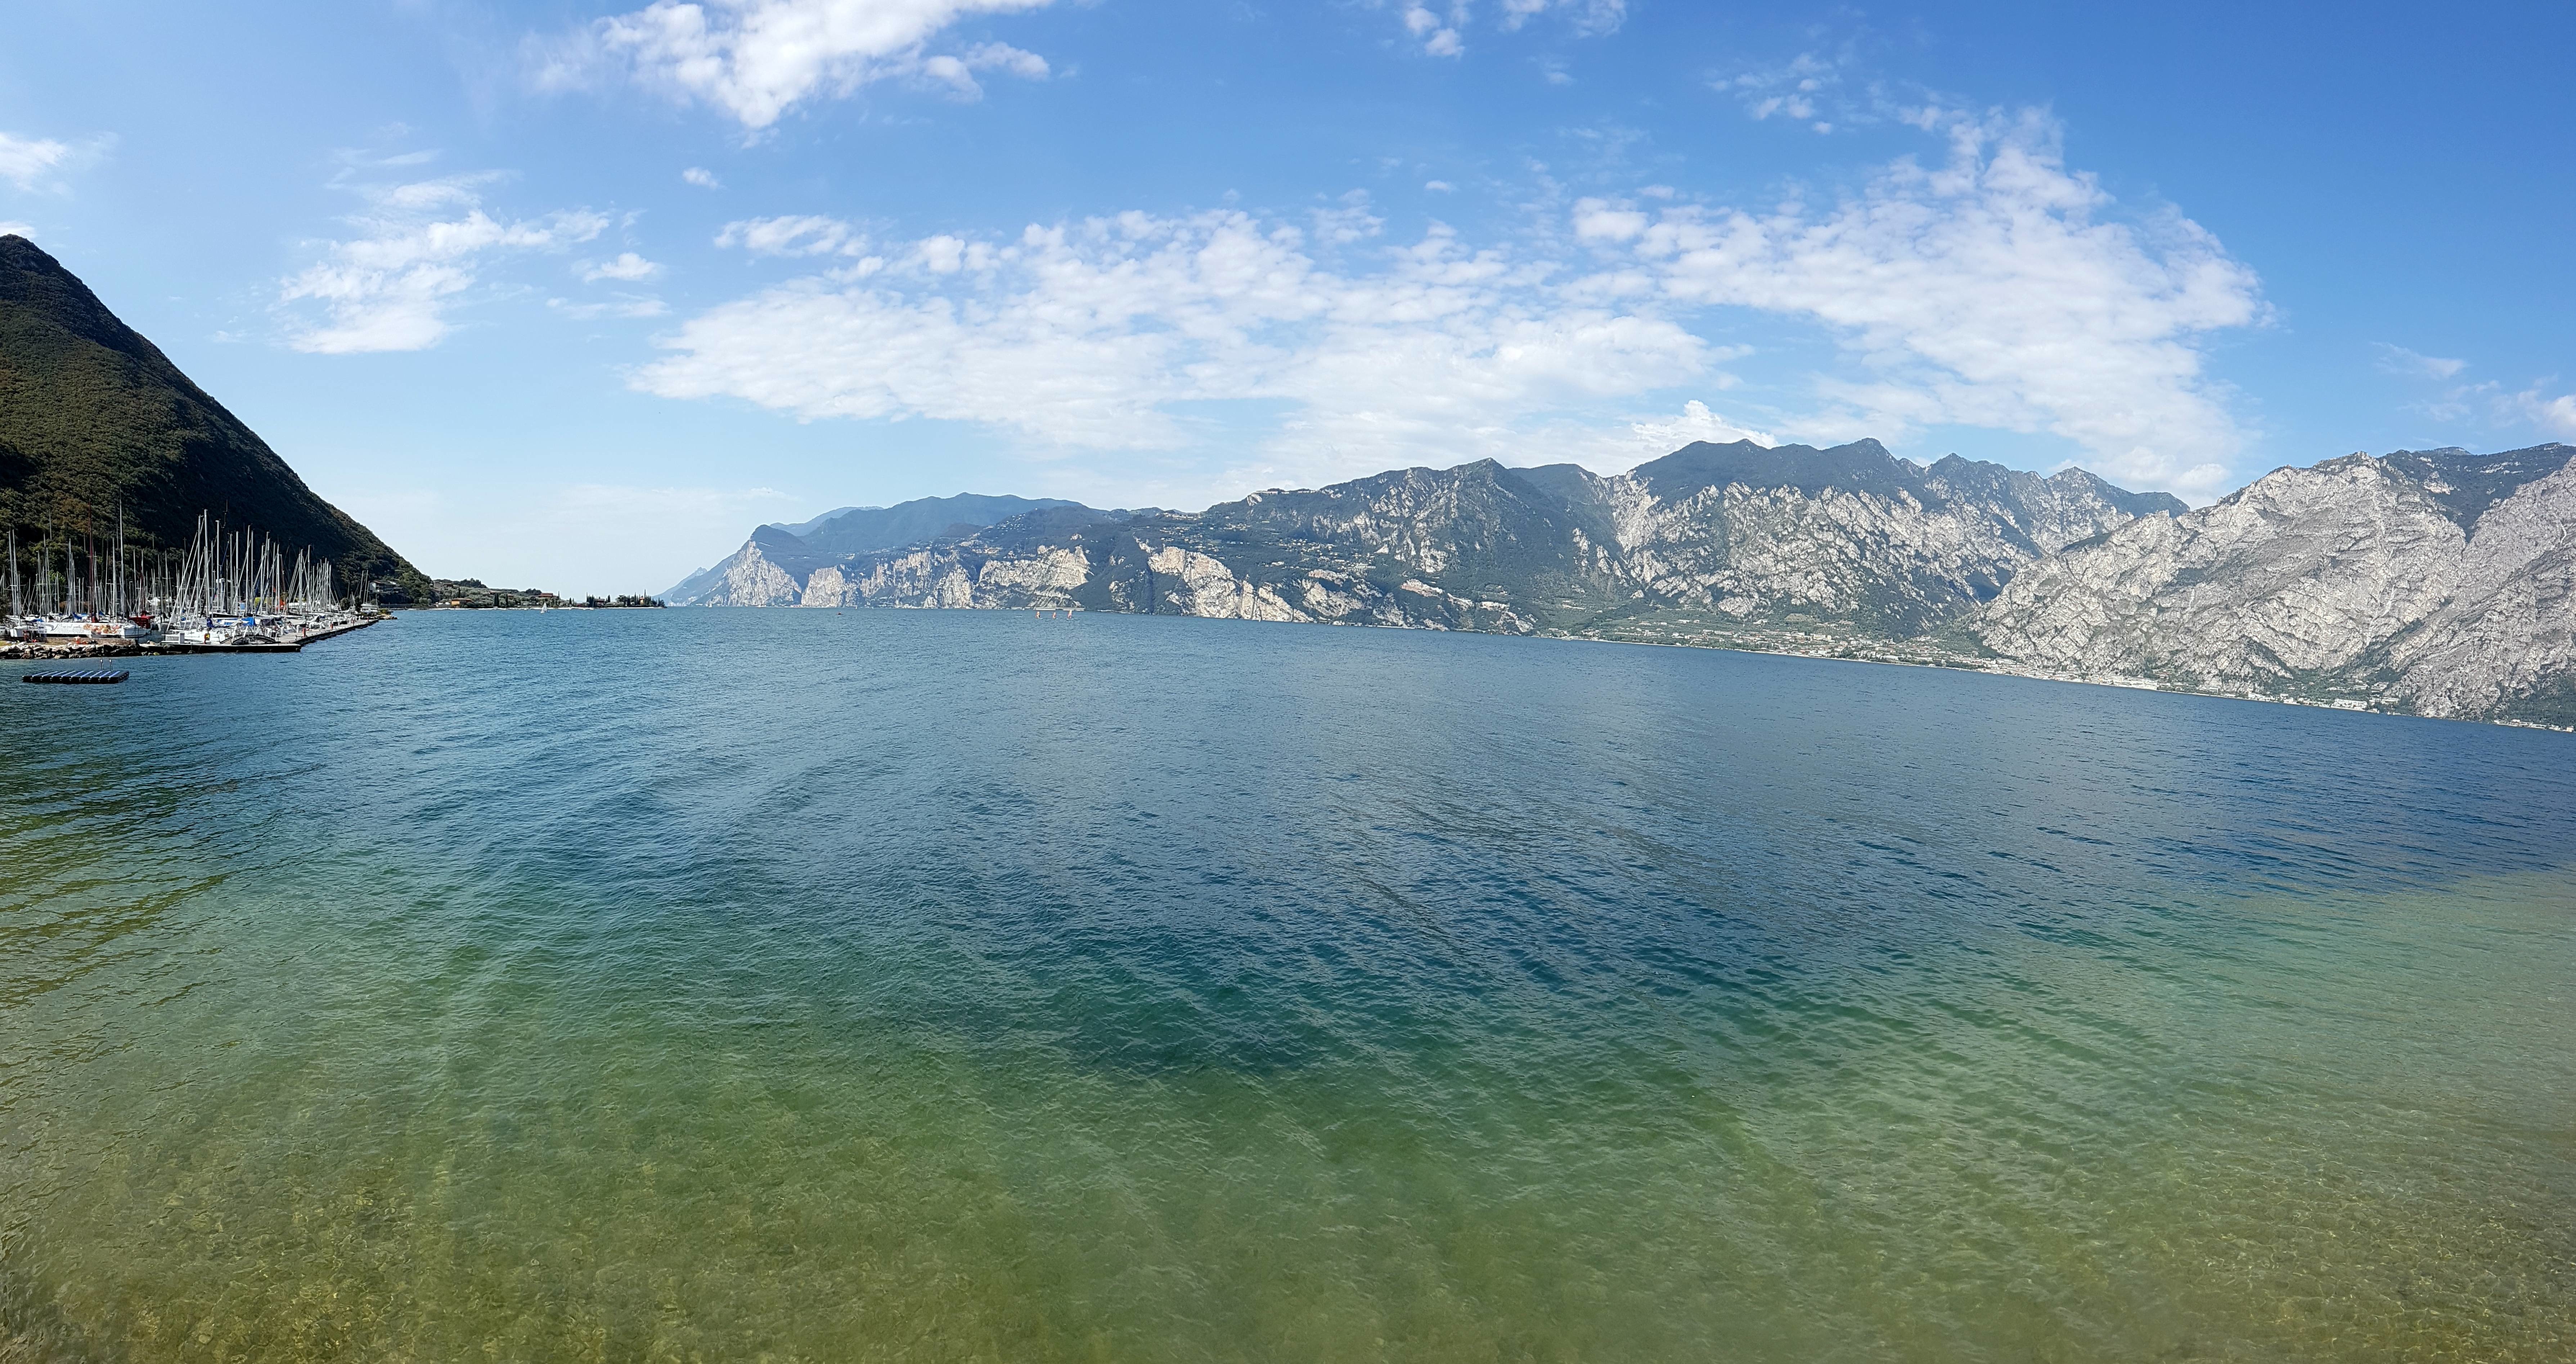
landscape, sea, coast, mountain, lake, mountain range, reflection, bay, fjord, reservoir, body of water, loch, crater lake, landform, geographical feature